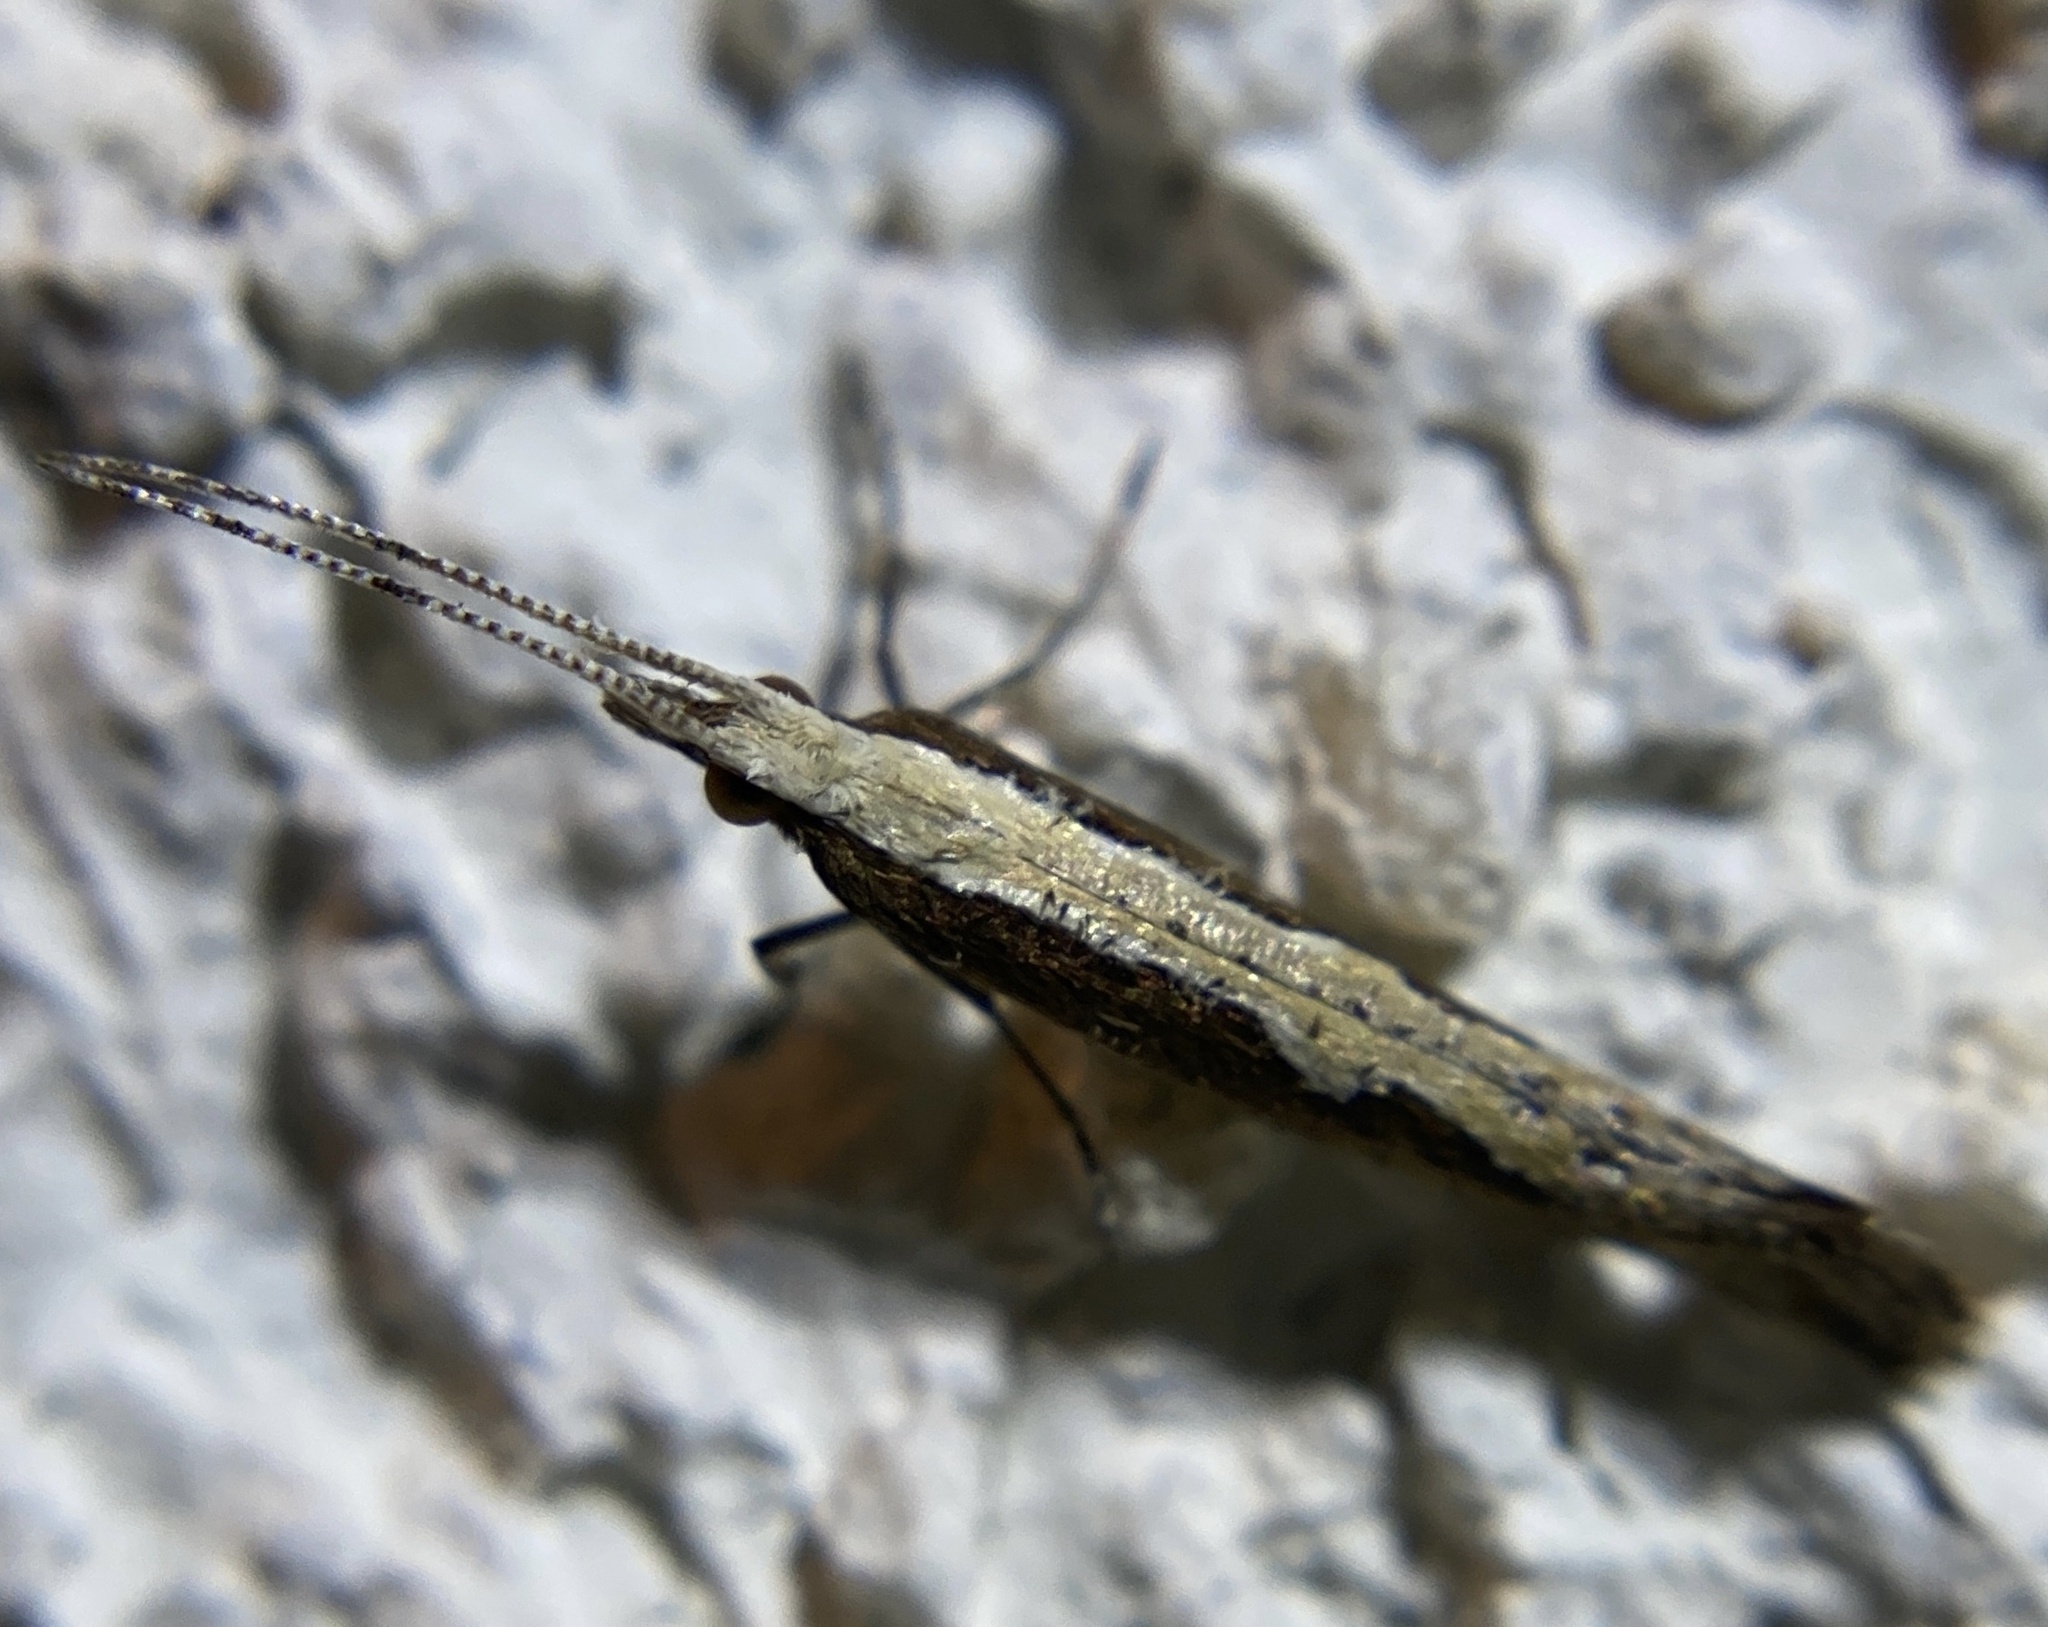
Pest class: diamondback_moth